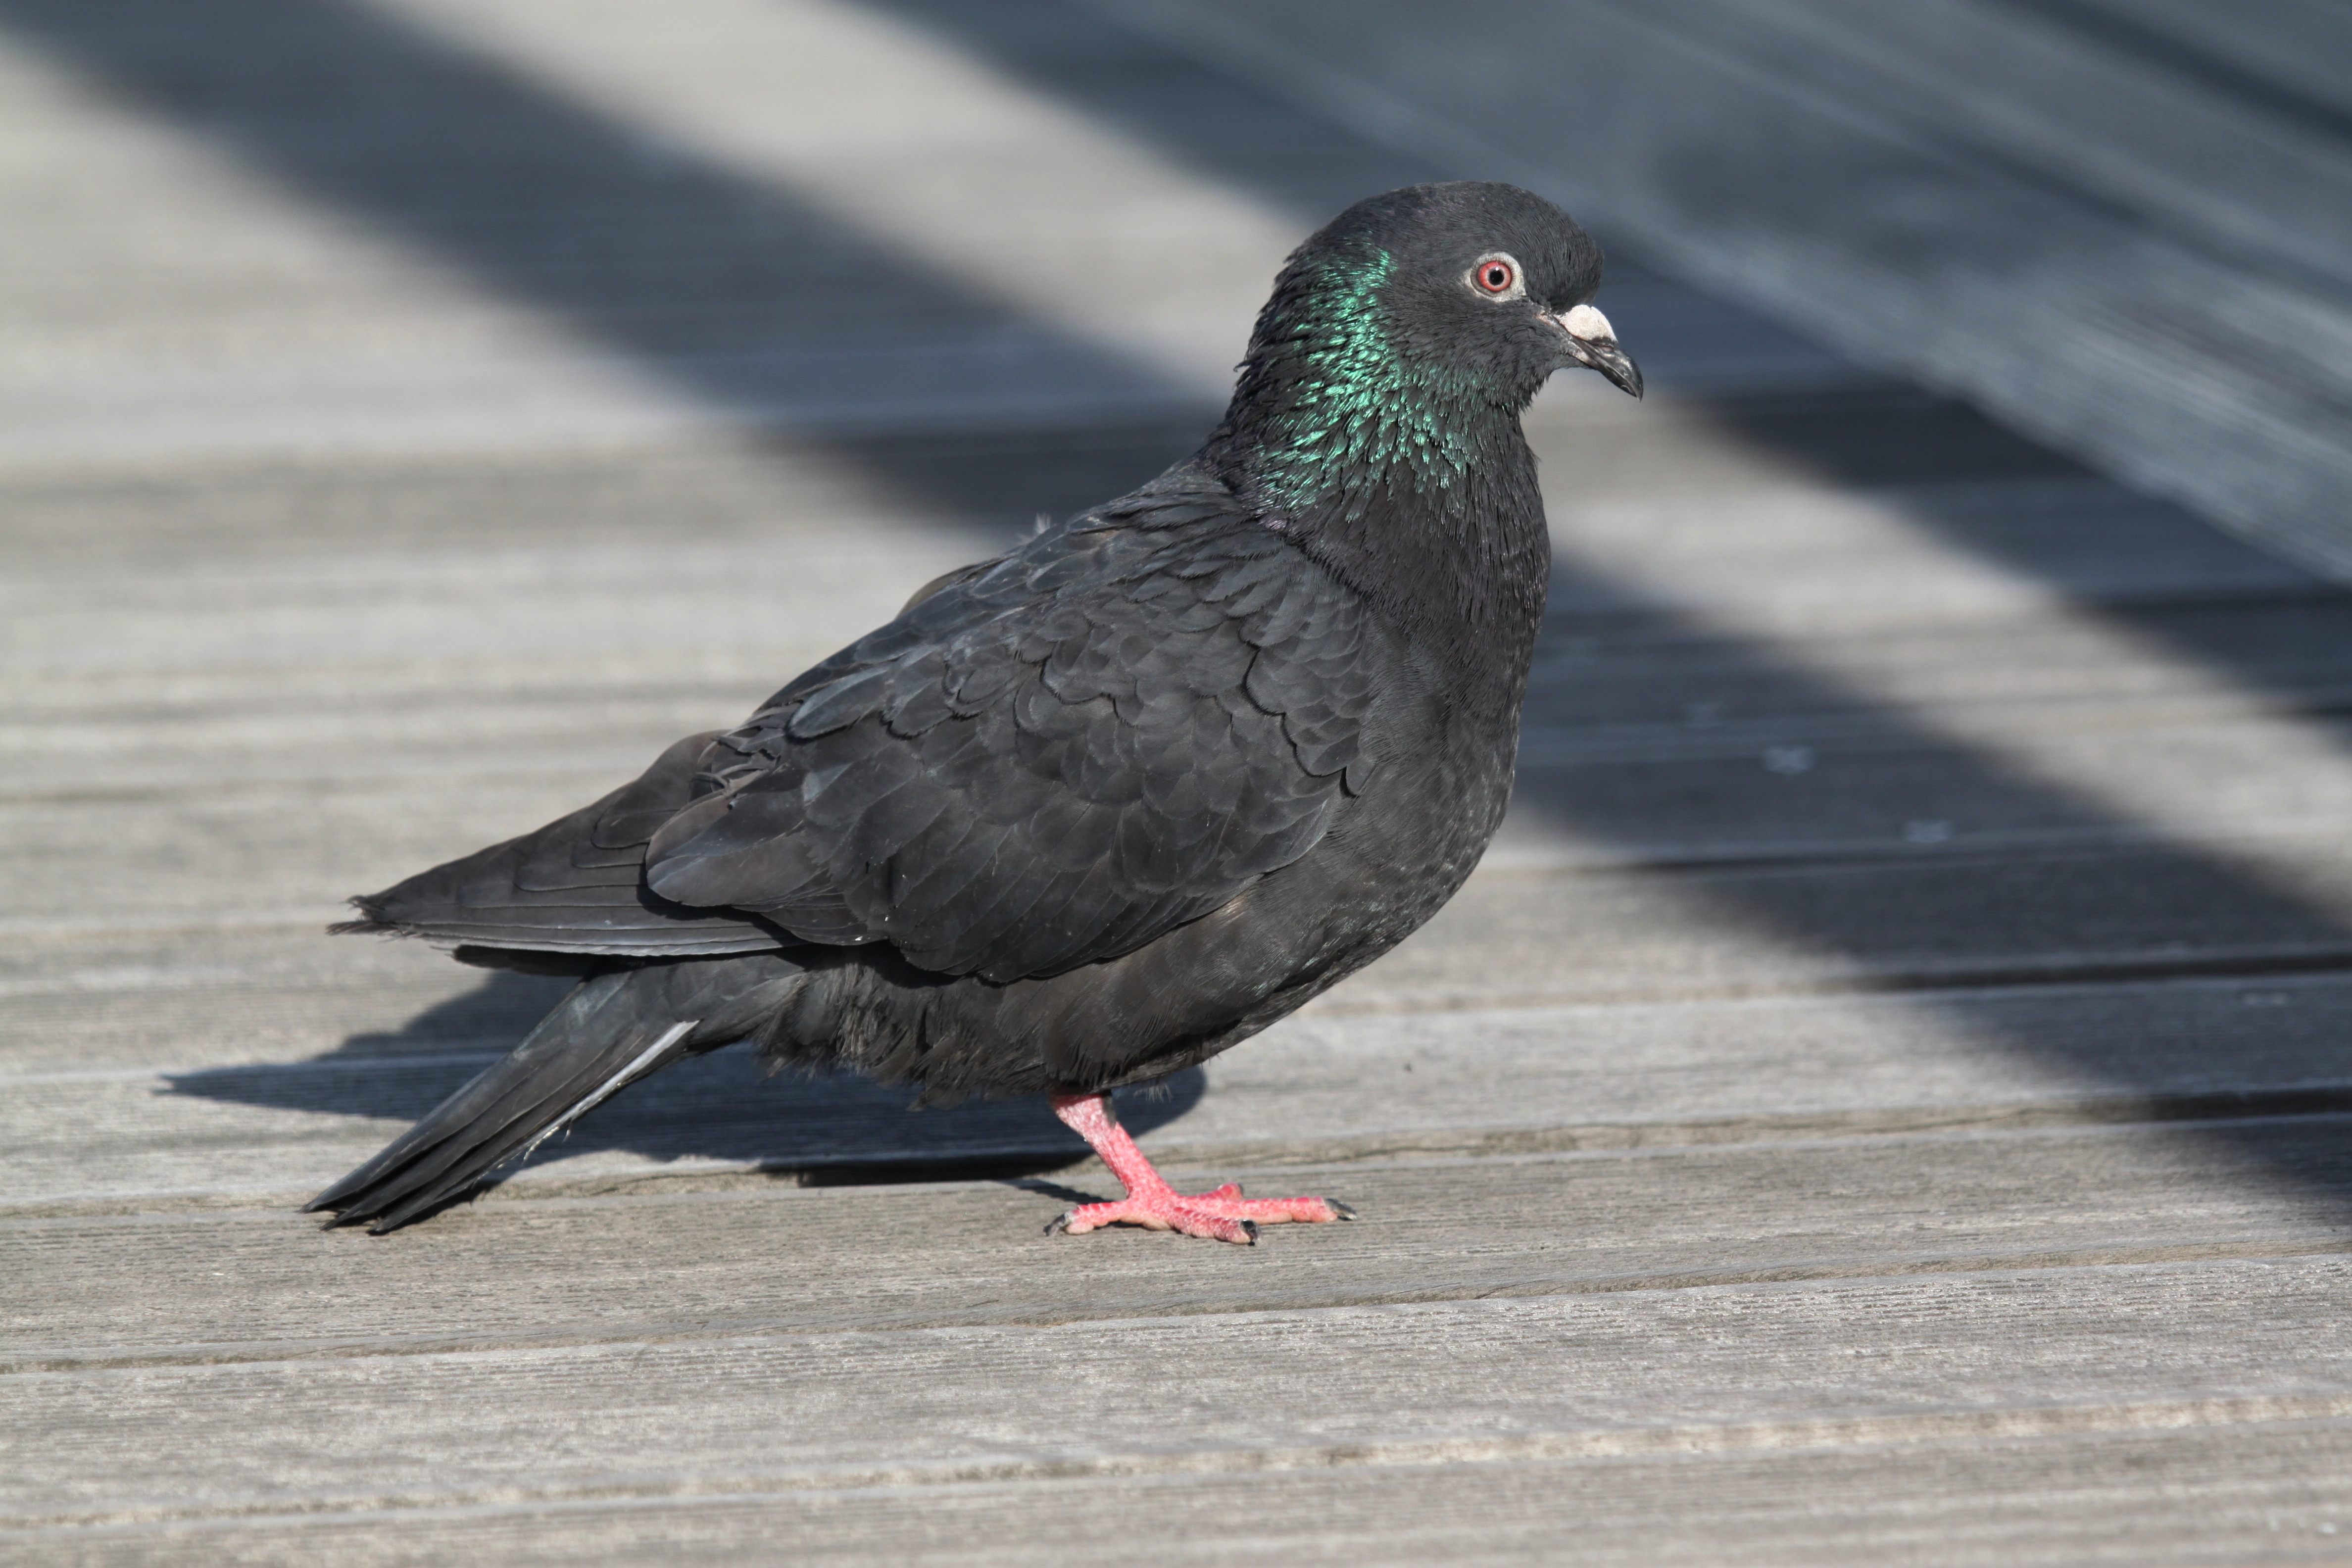
branch, bird, wing, sky, animal, fly, wildlife, standing, beak, fauna, collar, dove, vertebrate, harmony, perching bird, pigeons and doves, stock dove